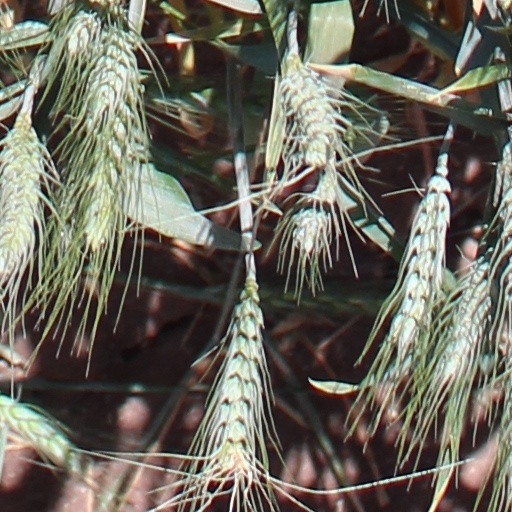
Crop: wheat